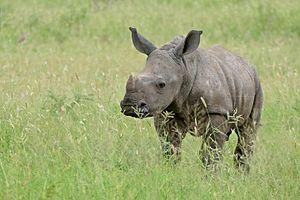
Le Rhinocéros blanc est la seule espèce actuelle du genre Ceratotherium, l'un des quatre genres de rhinocéros.